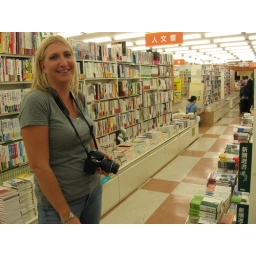
My sister &amp;amp; I being touristy. There were adorable little books of foxes &amp;amp; other animals in this corner.